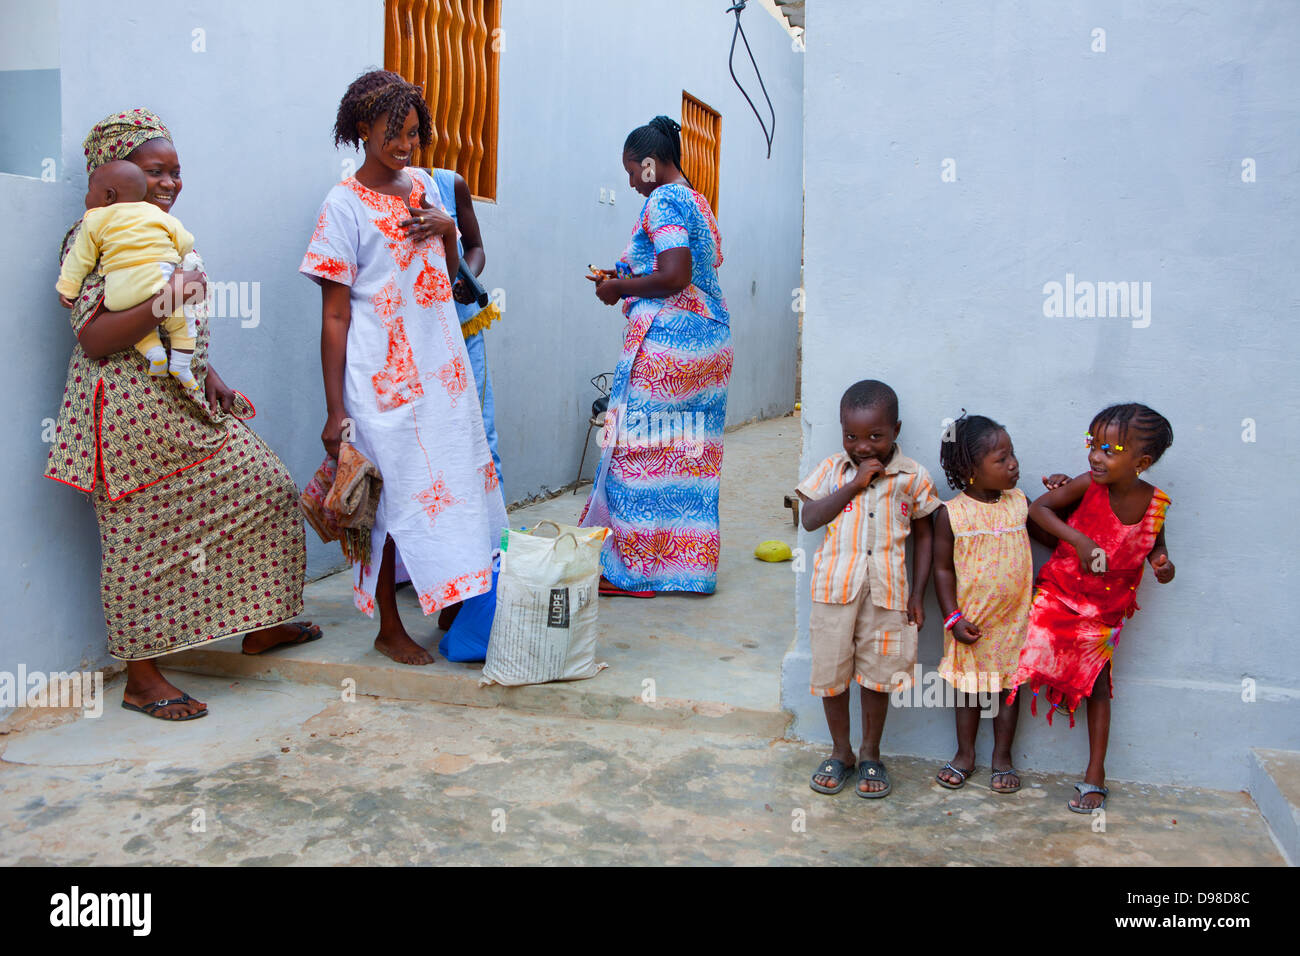
Nataal bi maa ngi ciy gis ag kër am na ñetti jigéen ñu taxaw kenn ki dafa fob doom ji. Am na it ñetti xale yu taxaw nii mel ni kuy làqatu ñoom ñu leen di yër.